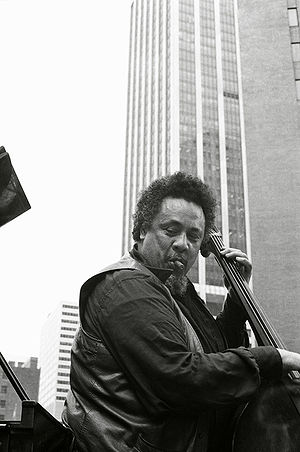
Charles Mingus
Charles Mingus var en amerikansk jazzbassist og orkesterleder.